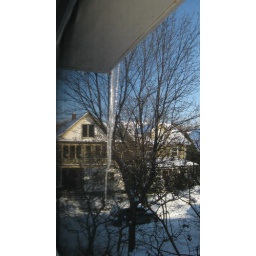
Through the screen from our bedroom window, because I didn't dare go out in the -20 degree Celsius weather.